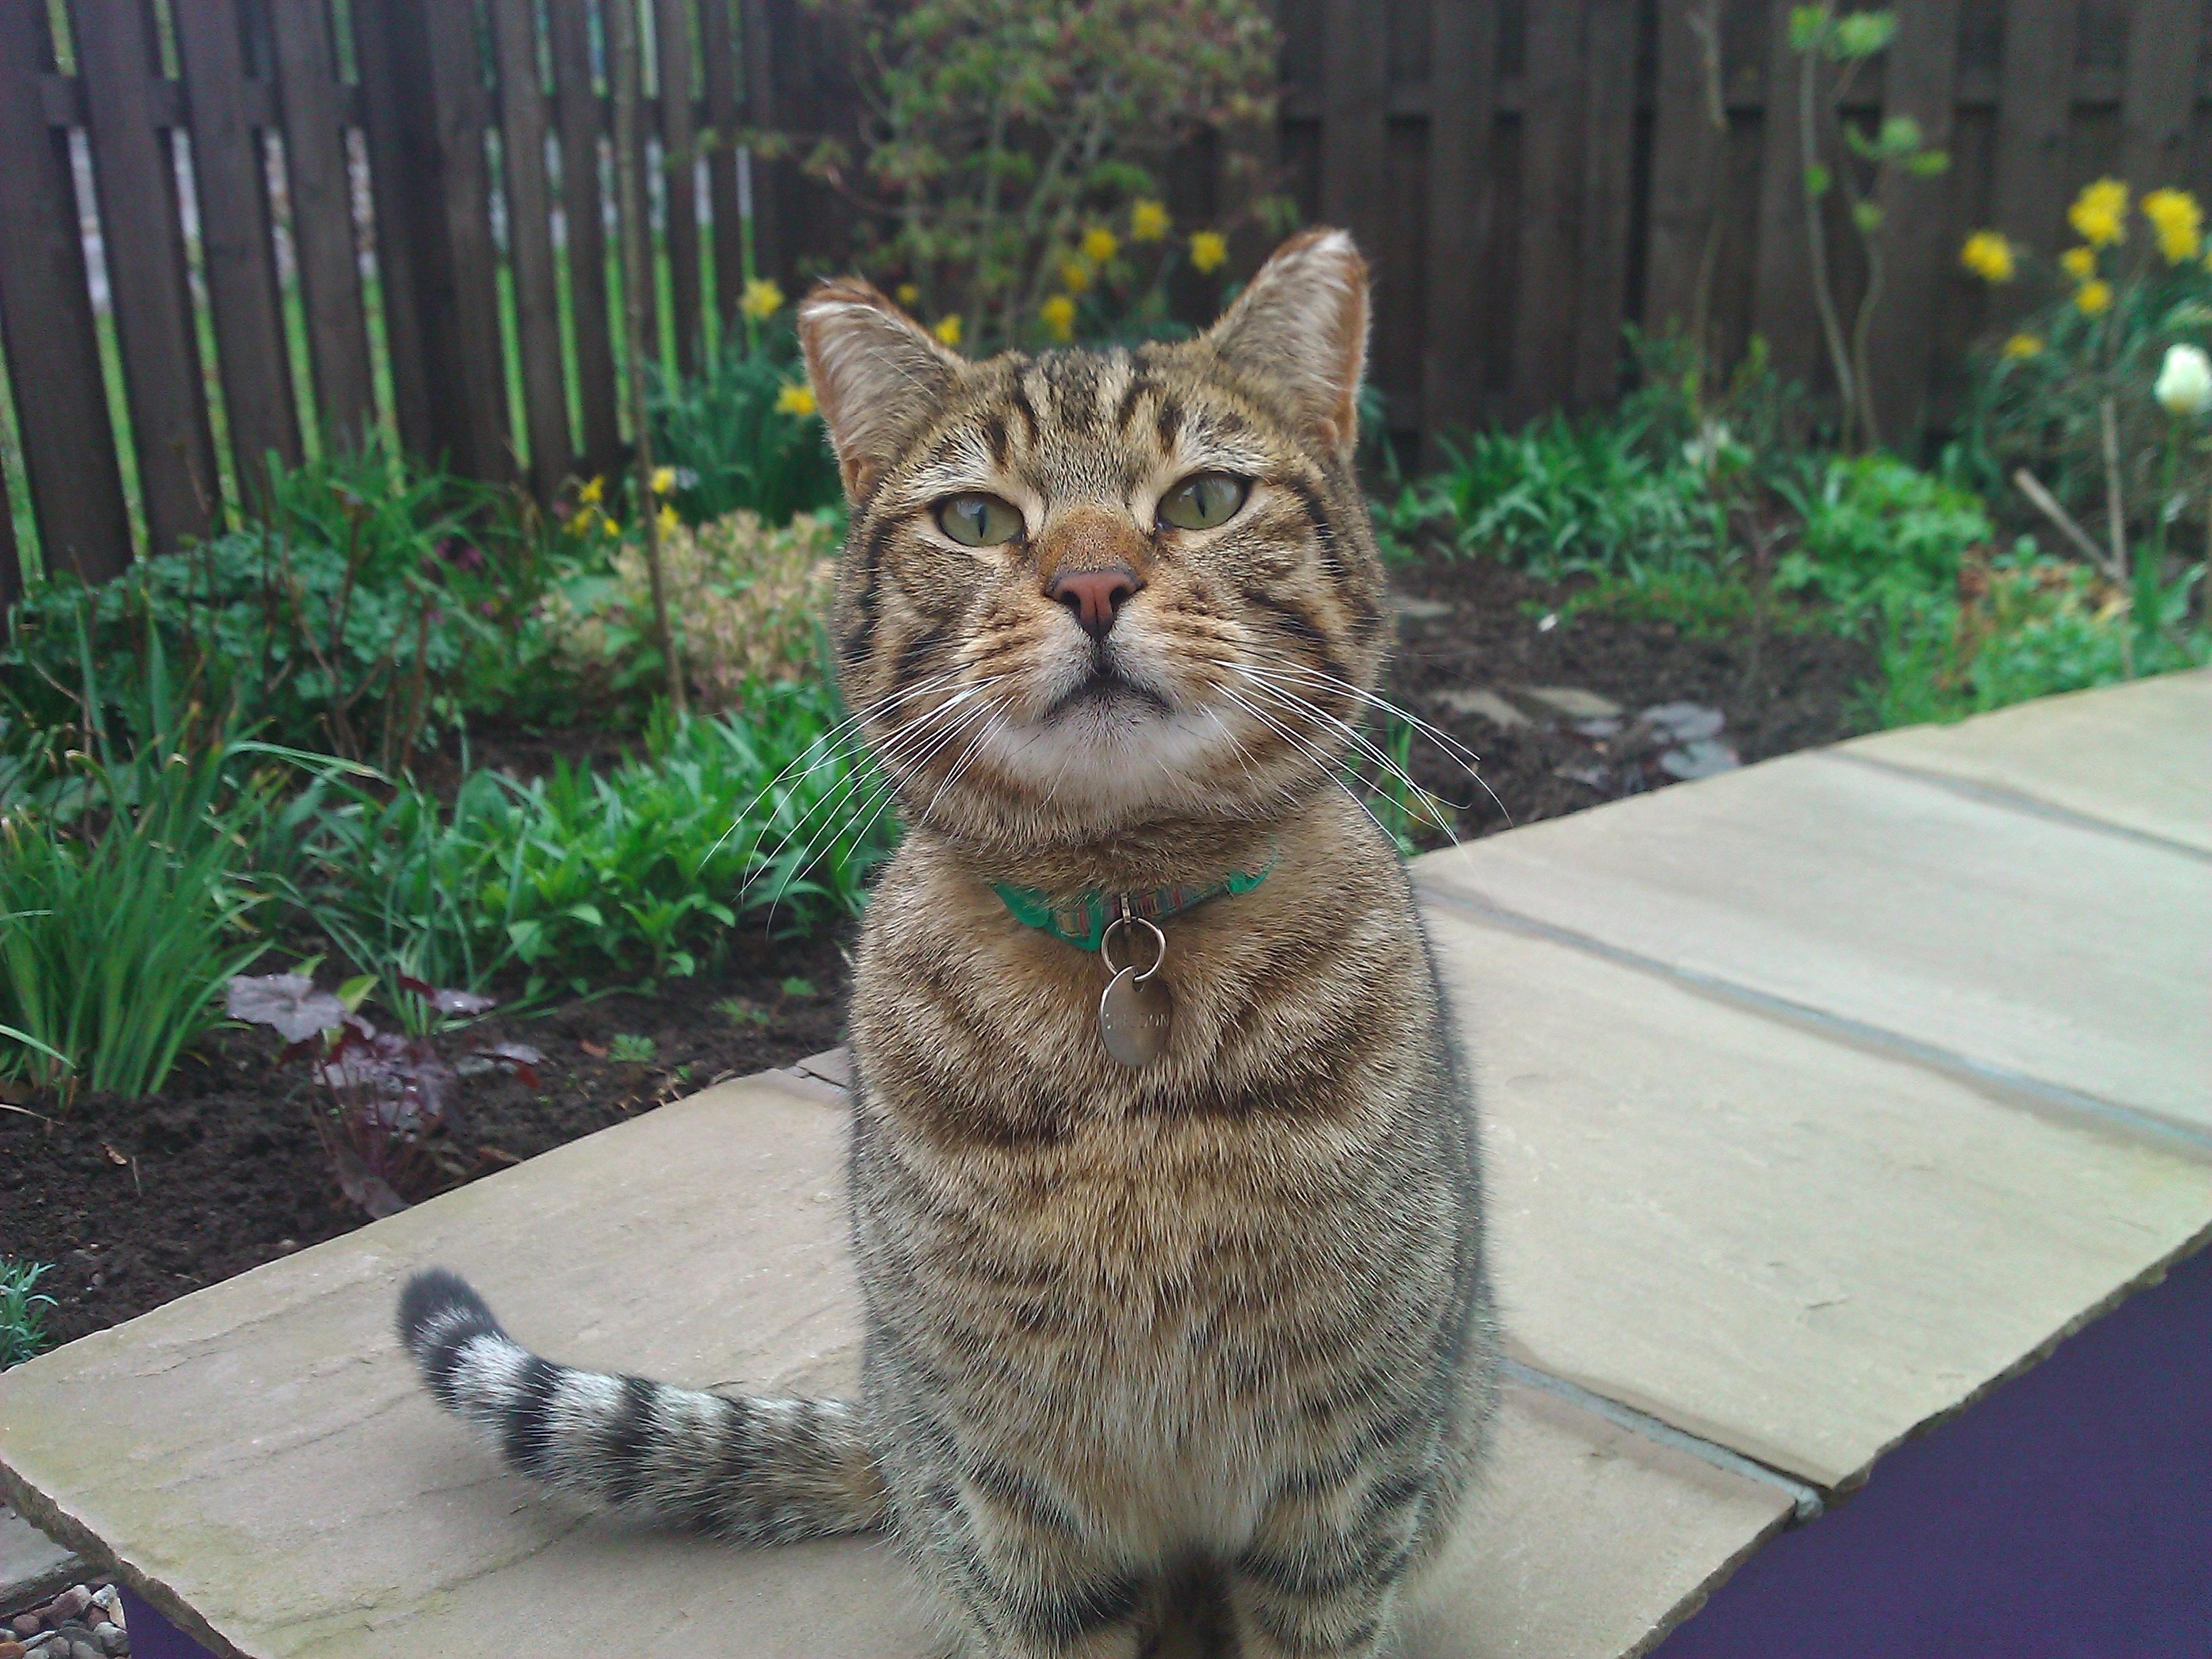
cat, mammal, fauna, whiskers, vertebrate, tabby cat, bengal, european shorthair, wild cat, small to medium sized cats, cat like mammal, domestic short haired cat, pixie bob, toyger